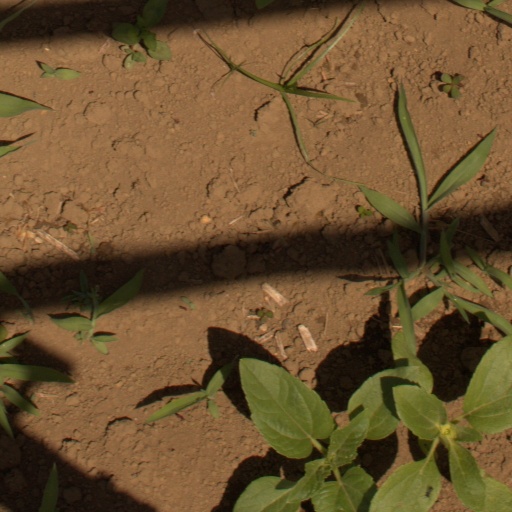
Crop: Jerusalem artichoke